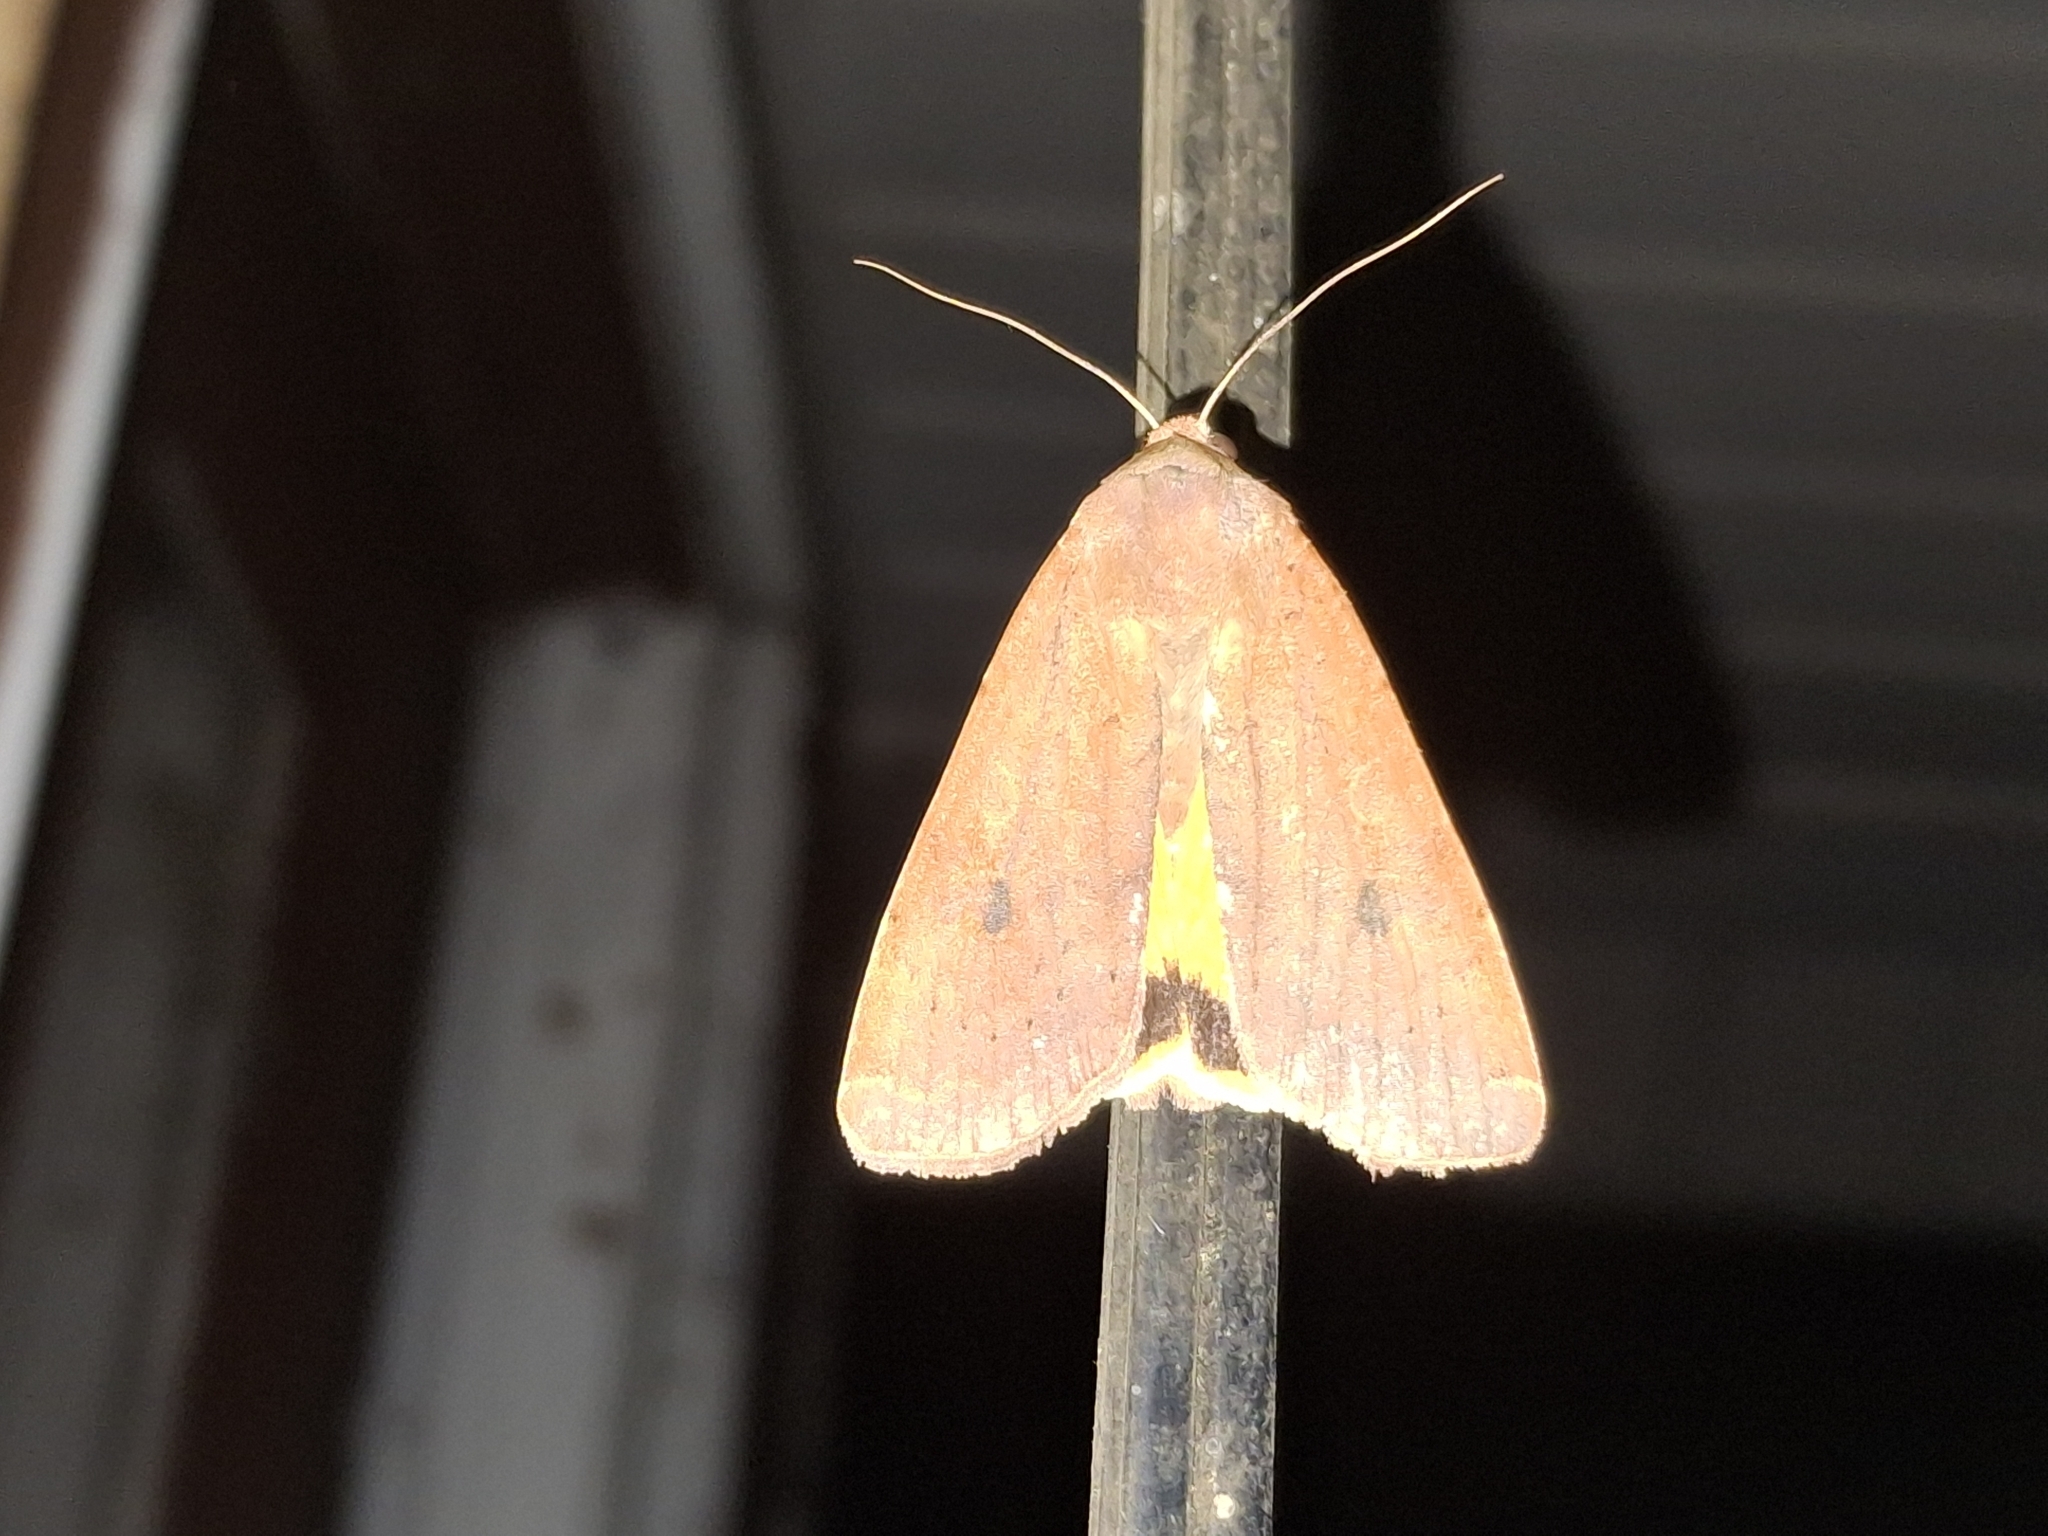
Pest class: cutworms